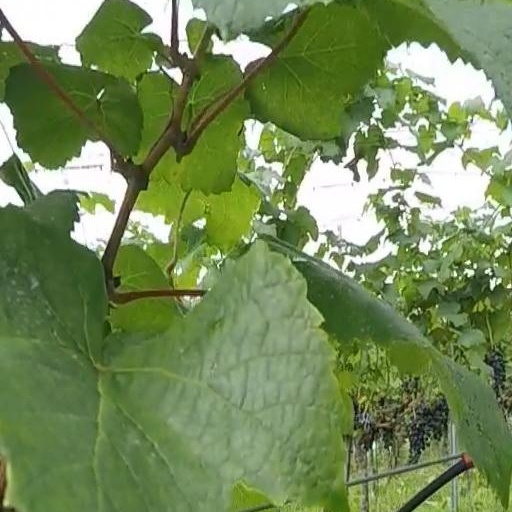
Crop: grape